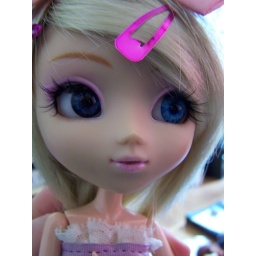
Pullip Raphia custom by XxDaikanexX! Your baby girl is so cute my friend!